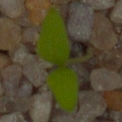
Label: common_chickweed